John Cain Arena

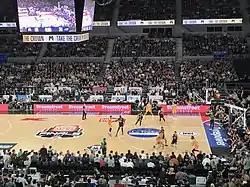
Melbourne United (pictured) and rivals South East Melbourne Phoenix play their home games at the arena.

John Cain Arena is the main home court of National Basketball League (NBL) teams Melbourne United and South East Melbourne Phoenix. Formerly, the Victoria Titans and South Dragons used it as their home, until high rental prices forced the teams to find other venues. Until this move the venue was largely devoid of sporting events outside of the two weeks of the Australian Open tournament held each January. The Dragons, founded in 2006 until they withdrew from the competition after winning the championship in 2009, played three seasons at the arena. For the 2012–13 NBL season, the Tigers (now renamed Melbourne United) returned to the venue, and played 7 of their 13 home games at the arena. They later shifted all home matches to the venue. The Phoenix, who made their debut in the 2019–20 NBL season, share their home with John Cain Arena and the State Basketball Centre in Wantirna South.